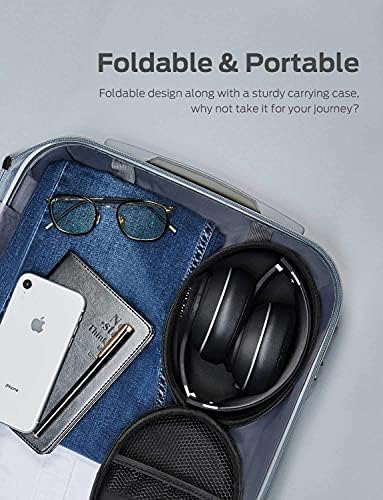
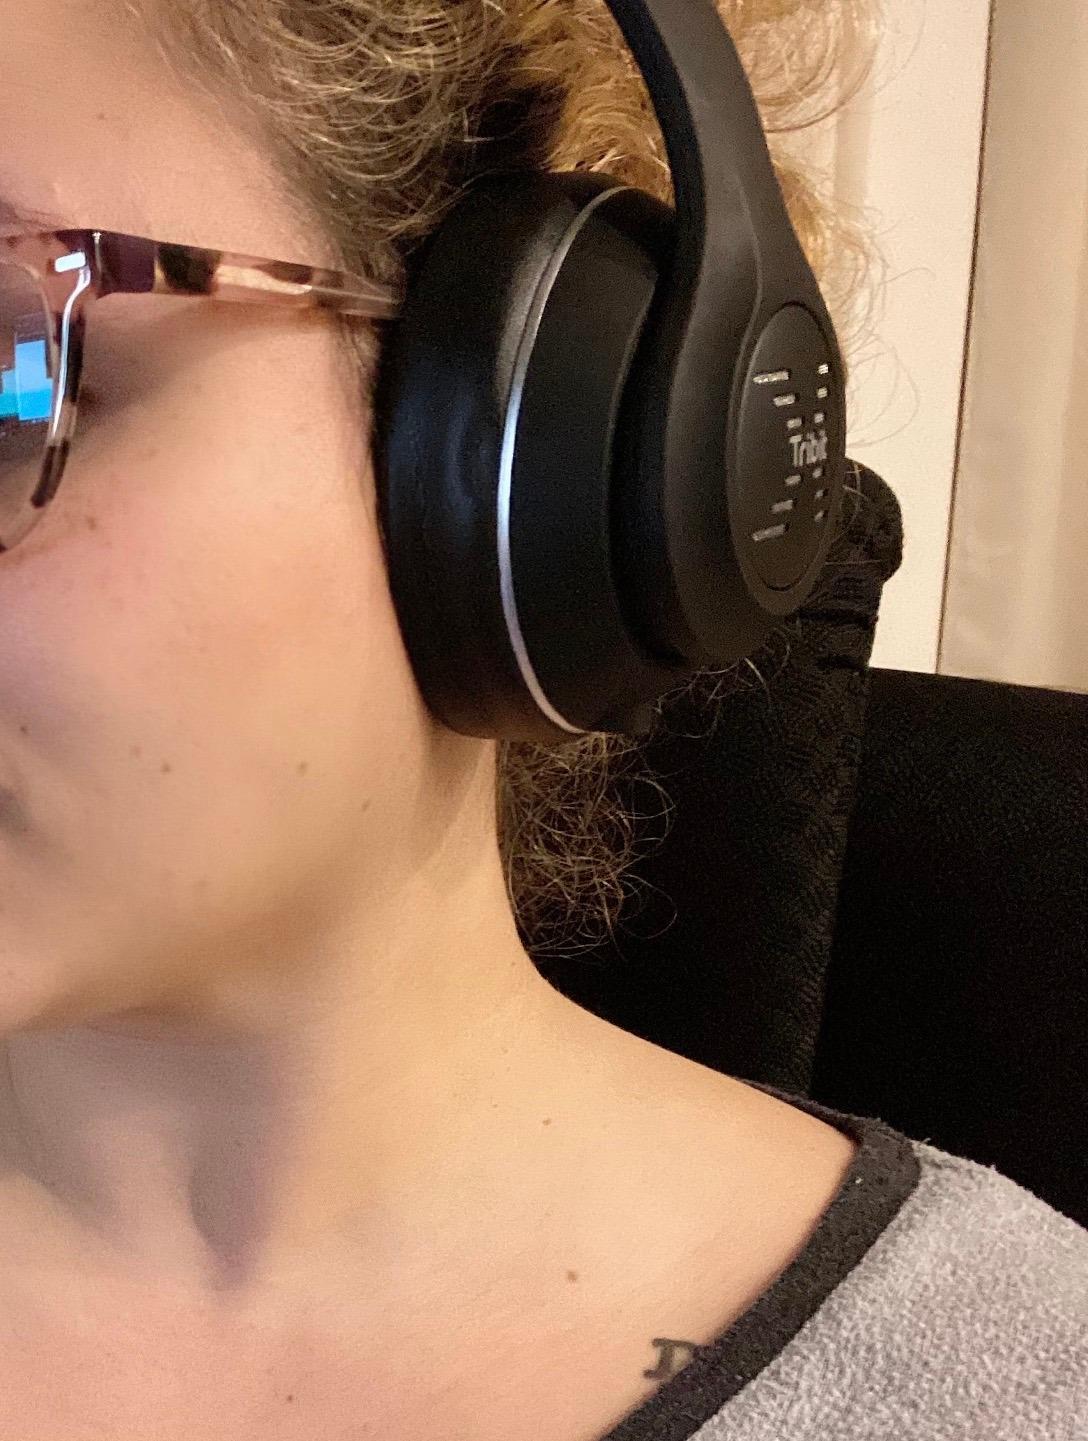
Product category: headphones
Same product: yes